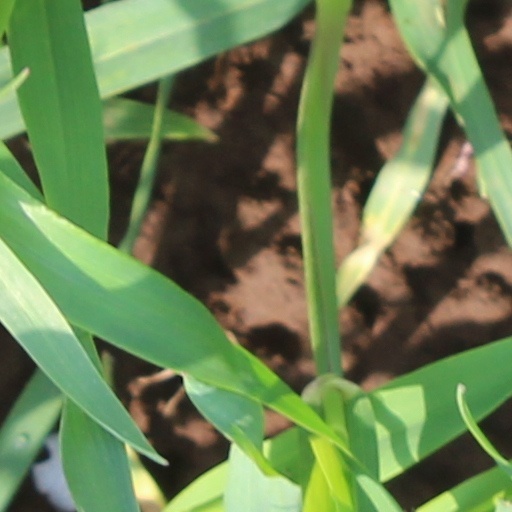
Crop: wheat